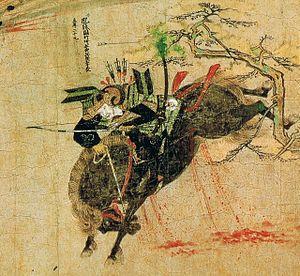
Takezaki Suenaga est un obligé de la province de Higo au Japon, qui prend part à la bataille de Bun'ei et à la bataille de Kōan au cours des invasions mongoles du Japon.